Quickella

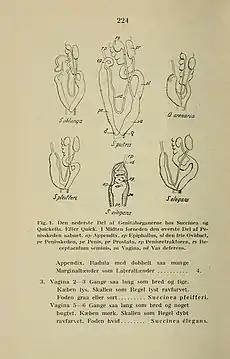
"Catinella arenaria" genitalia in "Danmarks Fauna"

Quickella is a monotypic genus of land snail in the family Succineidae, the amber snails. It is known commonly as the sandbowl snail. The only species is Quickella arenaria.